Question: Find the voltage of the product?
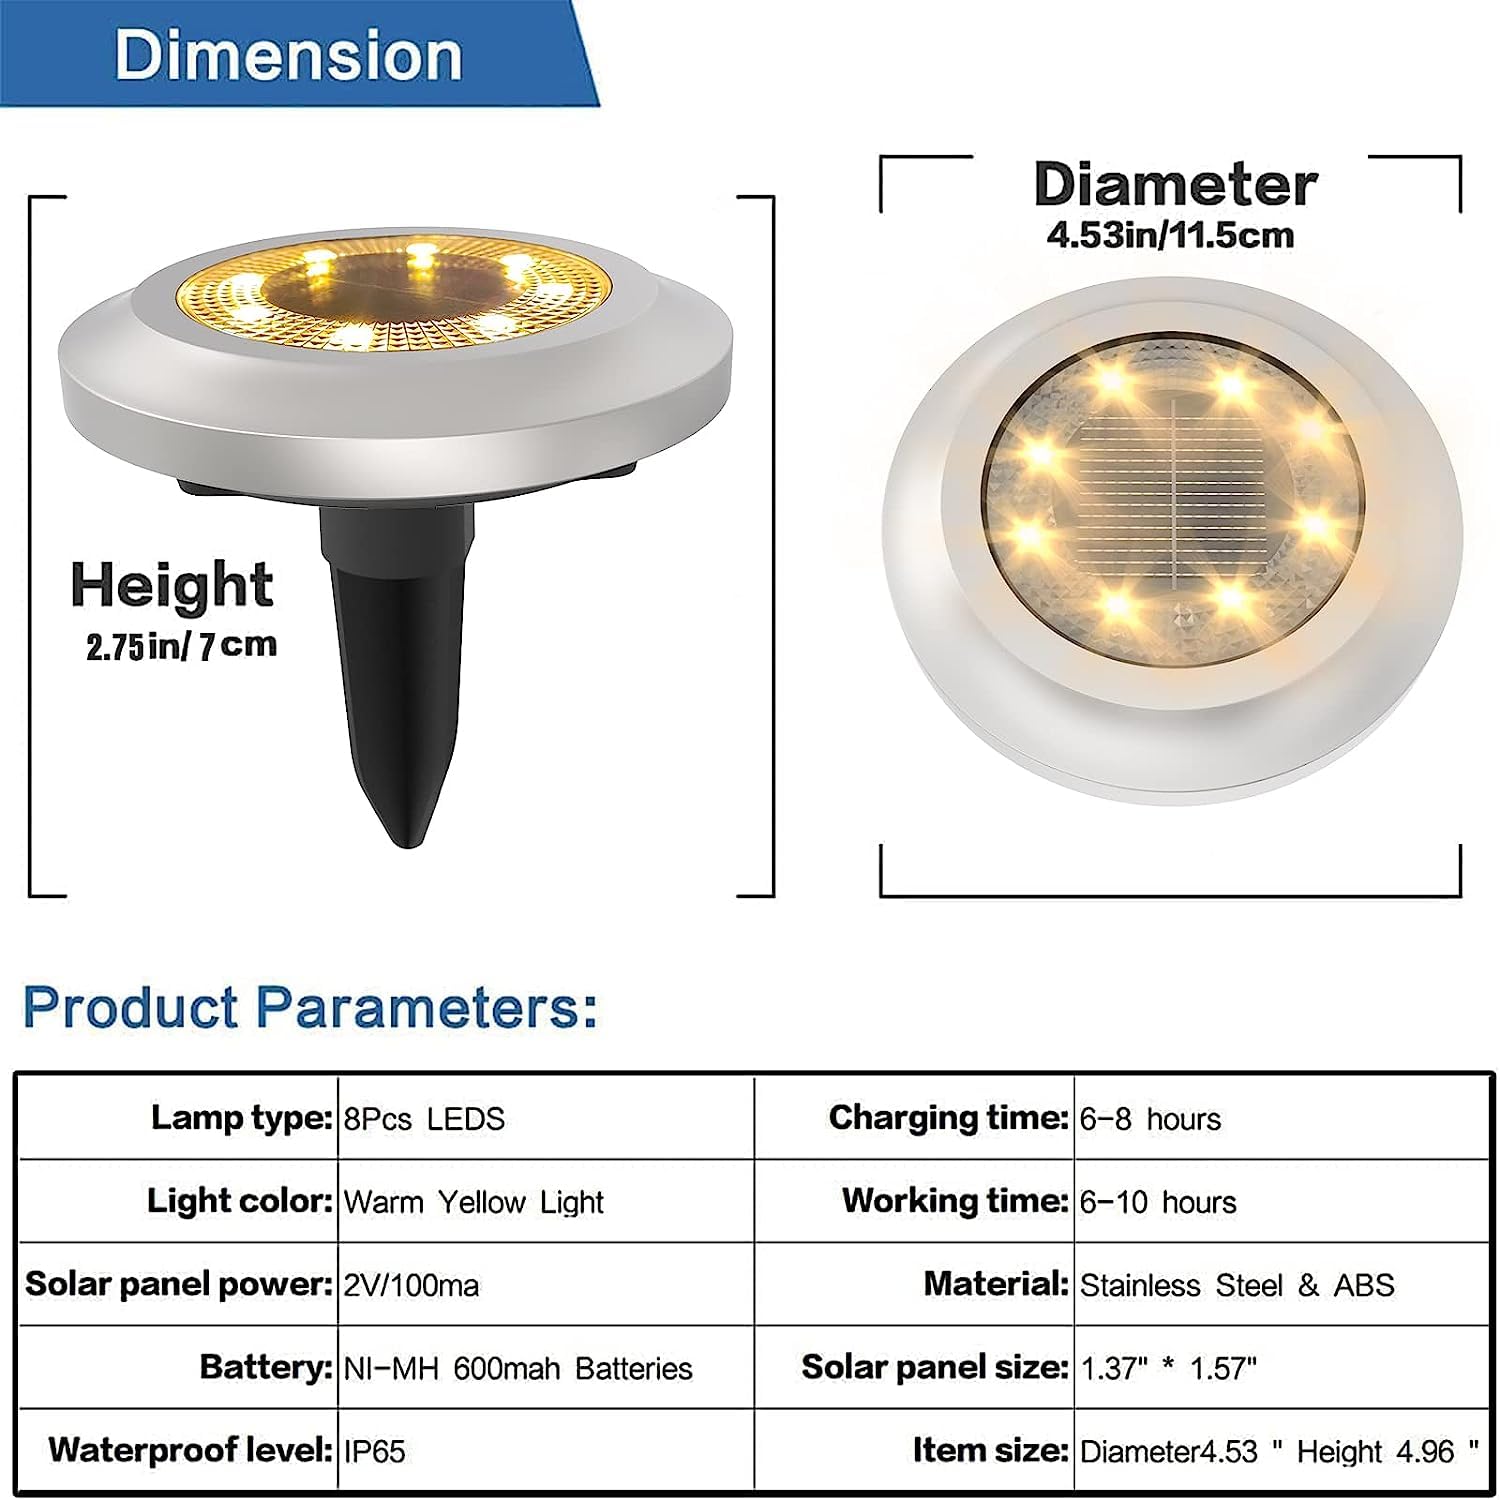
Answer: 2.0 volt